Treeswift

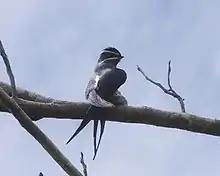
Moustached treeswift on its nest. Biak, New Guinea.

The treeswifts exhibit a wide range of habitat preferences. One species, the whiskered treeswift, is a species belonging to primary forest. Highly manoeuvrable, it feeds close to vegetation beneath the canopy, and only rarely ventures into secondary forests or plantations, but never over open ground. Other species are less restricted; the crested treeswift makes use of a range of habitats including humid forests and deciduous woodland, and the grey-rumped treeswift occupies almost every habitat type available from the mangrove forests to hill forests. All species feed on insects, although exact details of what prey are taken has not been studied in detail.